Ralph Drollinger

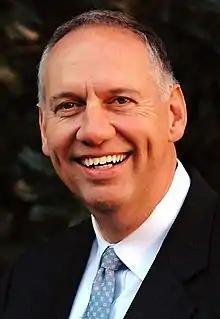
Drollinger in 2013

Ralph Kim Drollinger (born April 20, 1954) is an American clergyman and former professional basketball player. He led the "White House Bible Study Group", a study group sponsored by 10 cabinet members which held weekly meetings each Wednesday during the Trump administration.